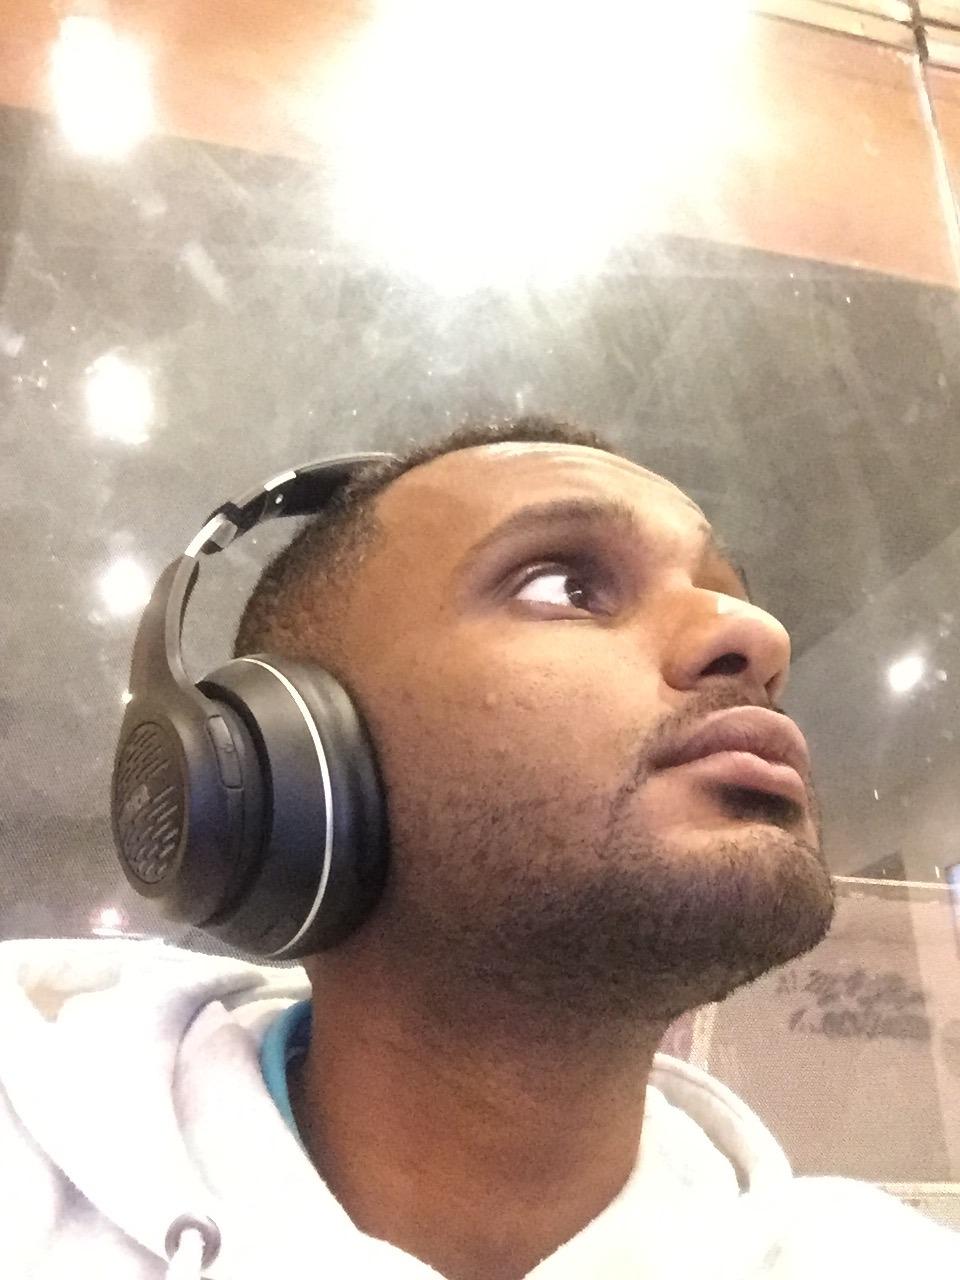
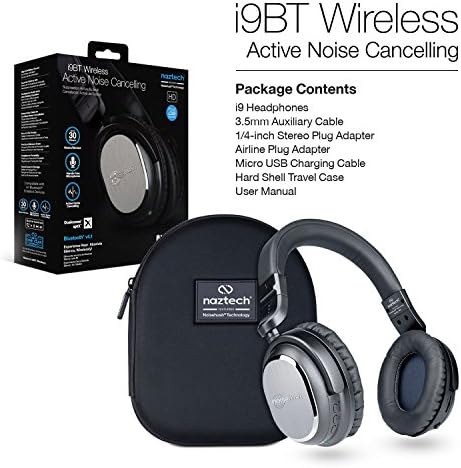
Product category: headphones
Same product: no